Arthroconidium

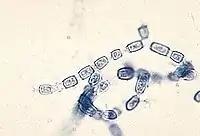
Arthroconidia of "Coccidioides immitis"

Arthroconidia are a type of fungal spore typically produced by segmentation of pre-existing fungal hyphae.